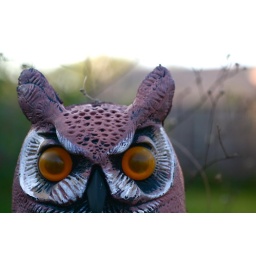
One of those plastic owls that scare off birds in my Grandpa Cisnero's backyard. Corpus Christi, Texas.